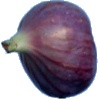
Label: Fig 1